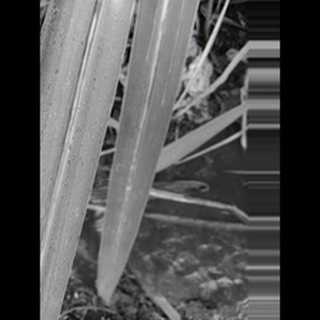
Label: sugarcane_rust